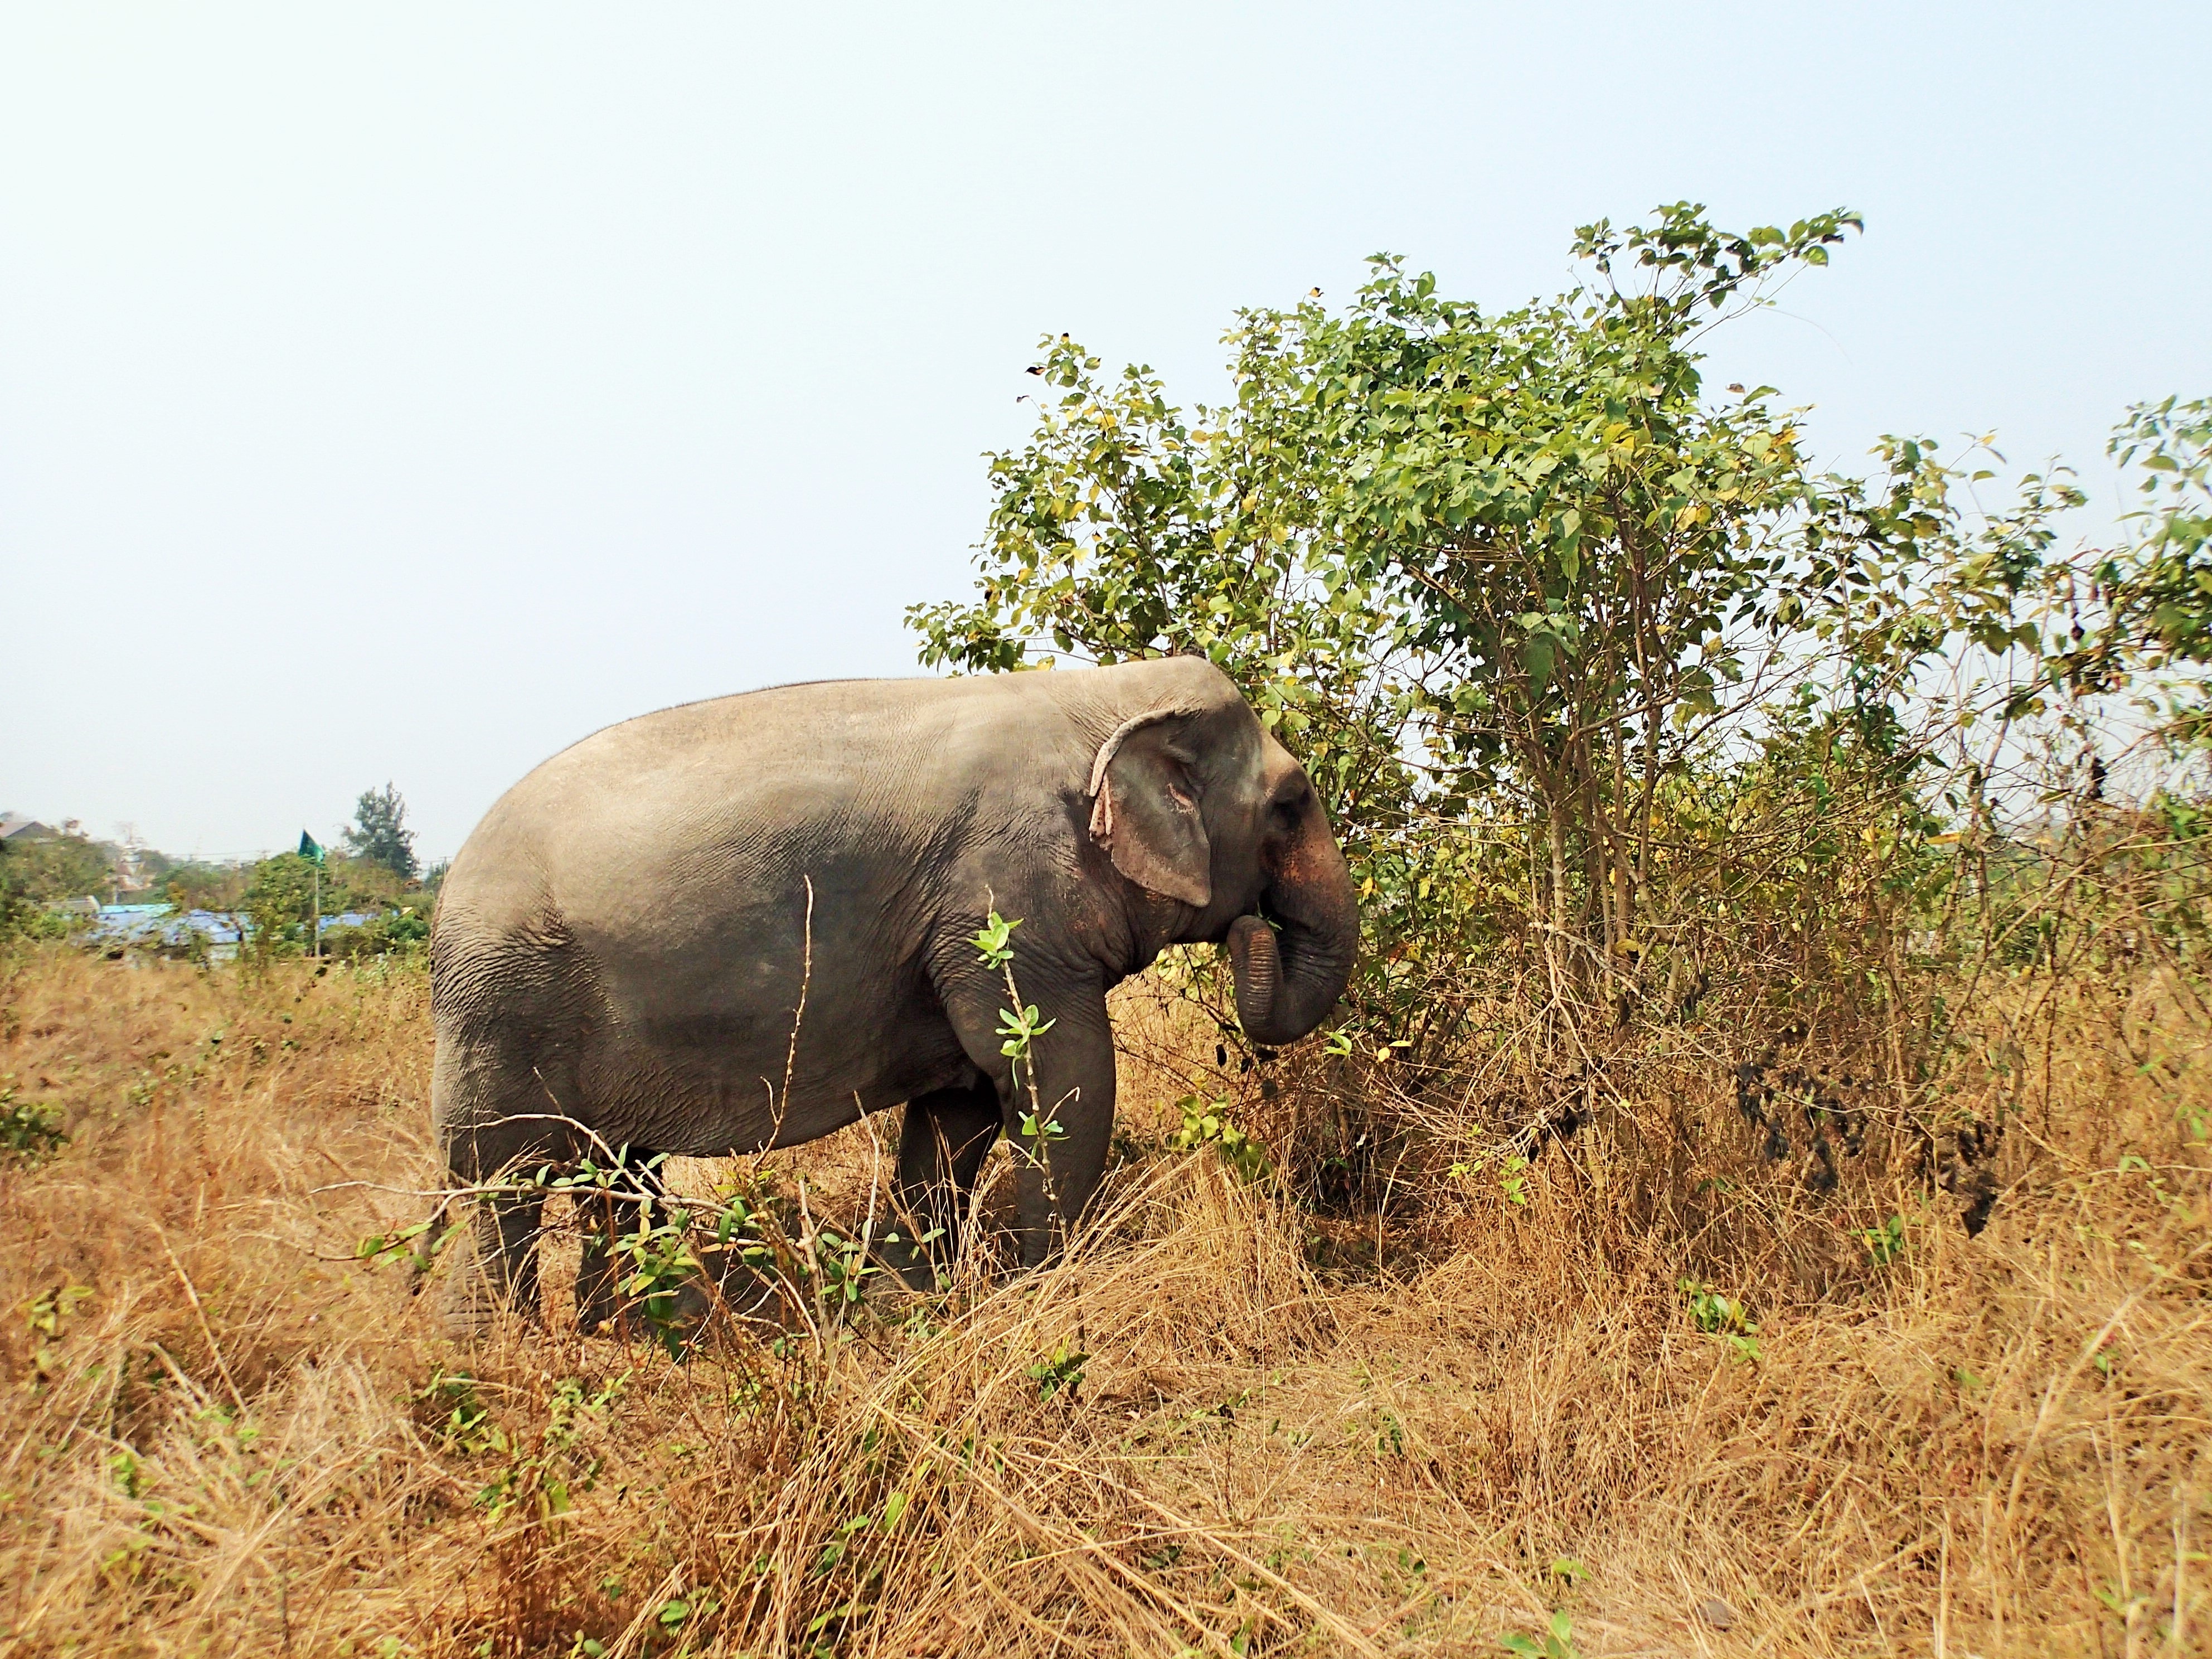
tree, nature, meadow, adventure, animal, wildlife, grazing, mammal, asia, fauna, savanna, elephant, thailand, dry grass, grassland, reserve, thai, safari, indian elephant, african elephant, elephants and mammoths